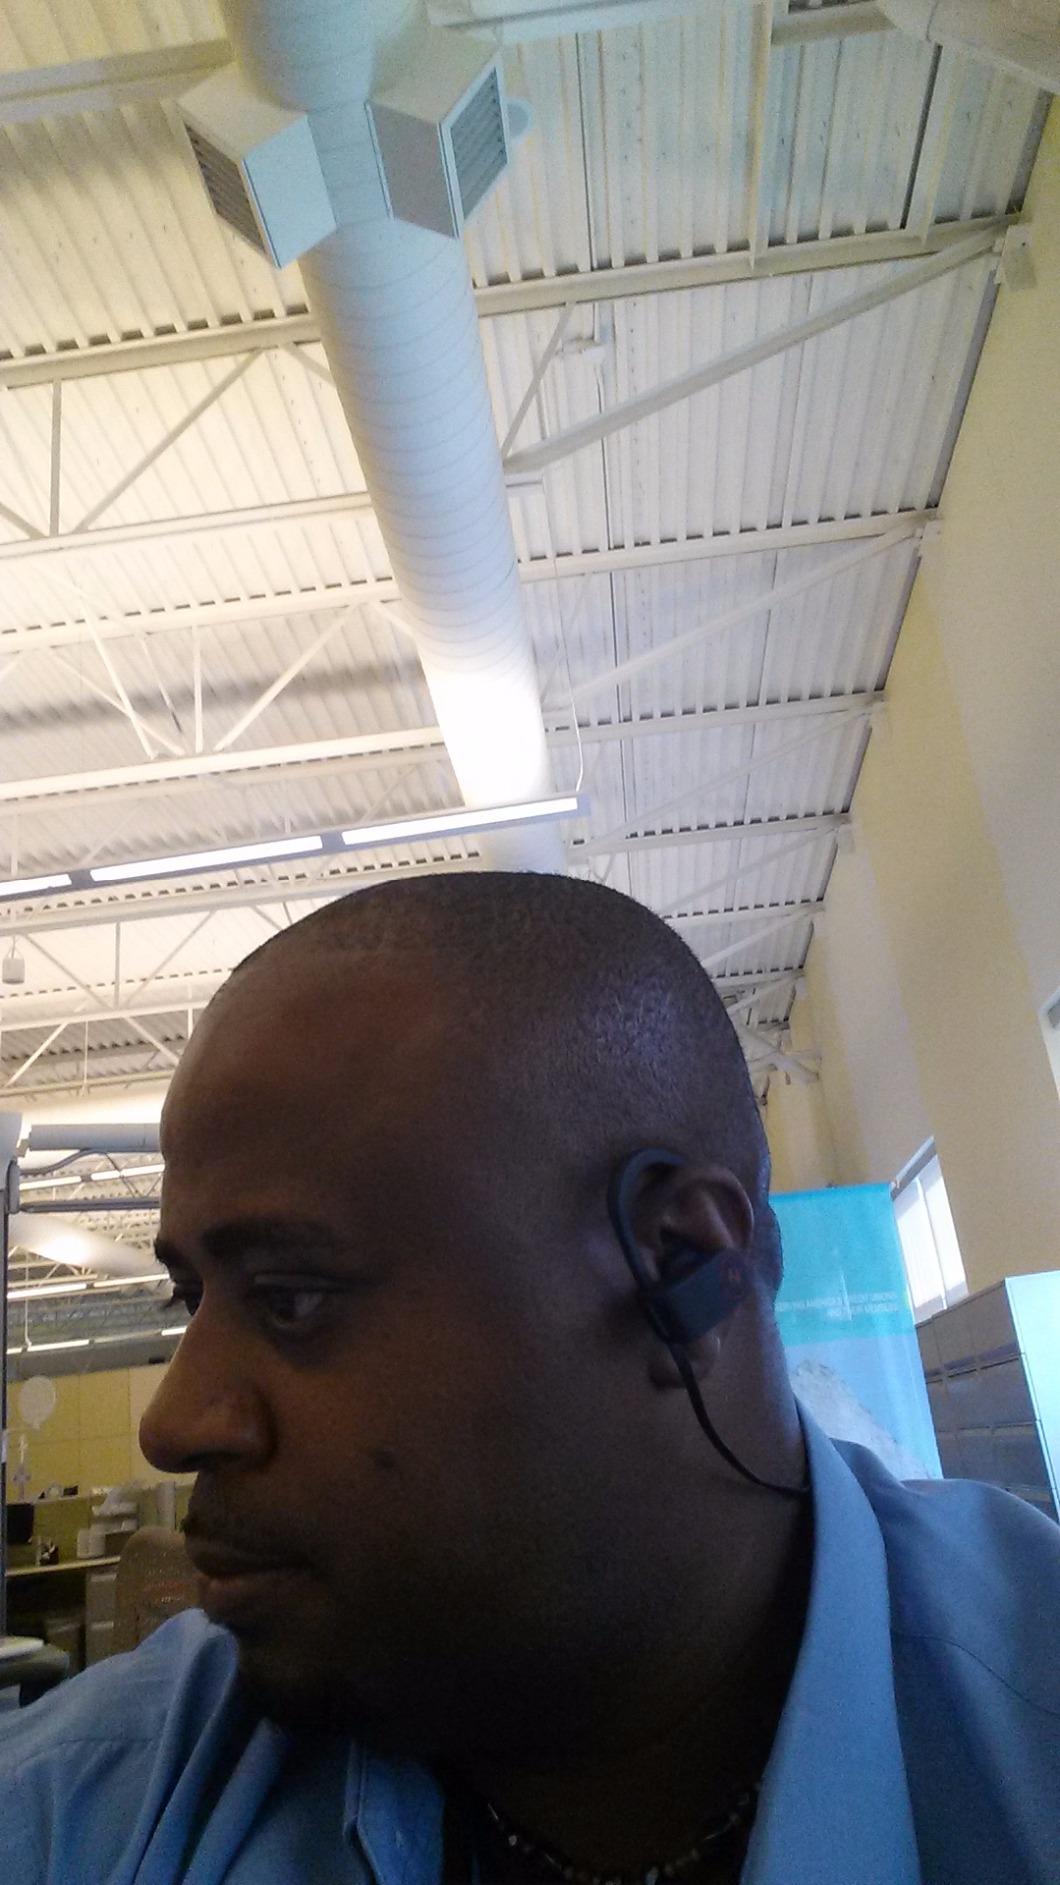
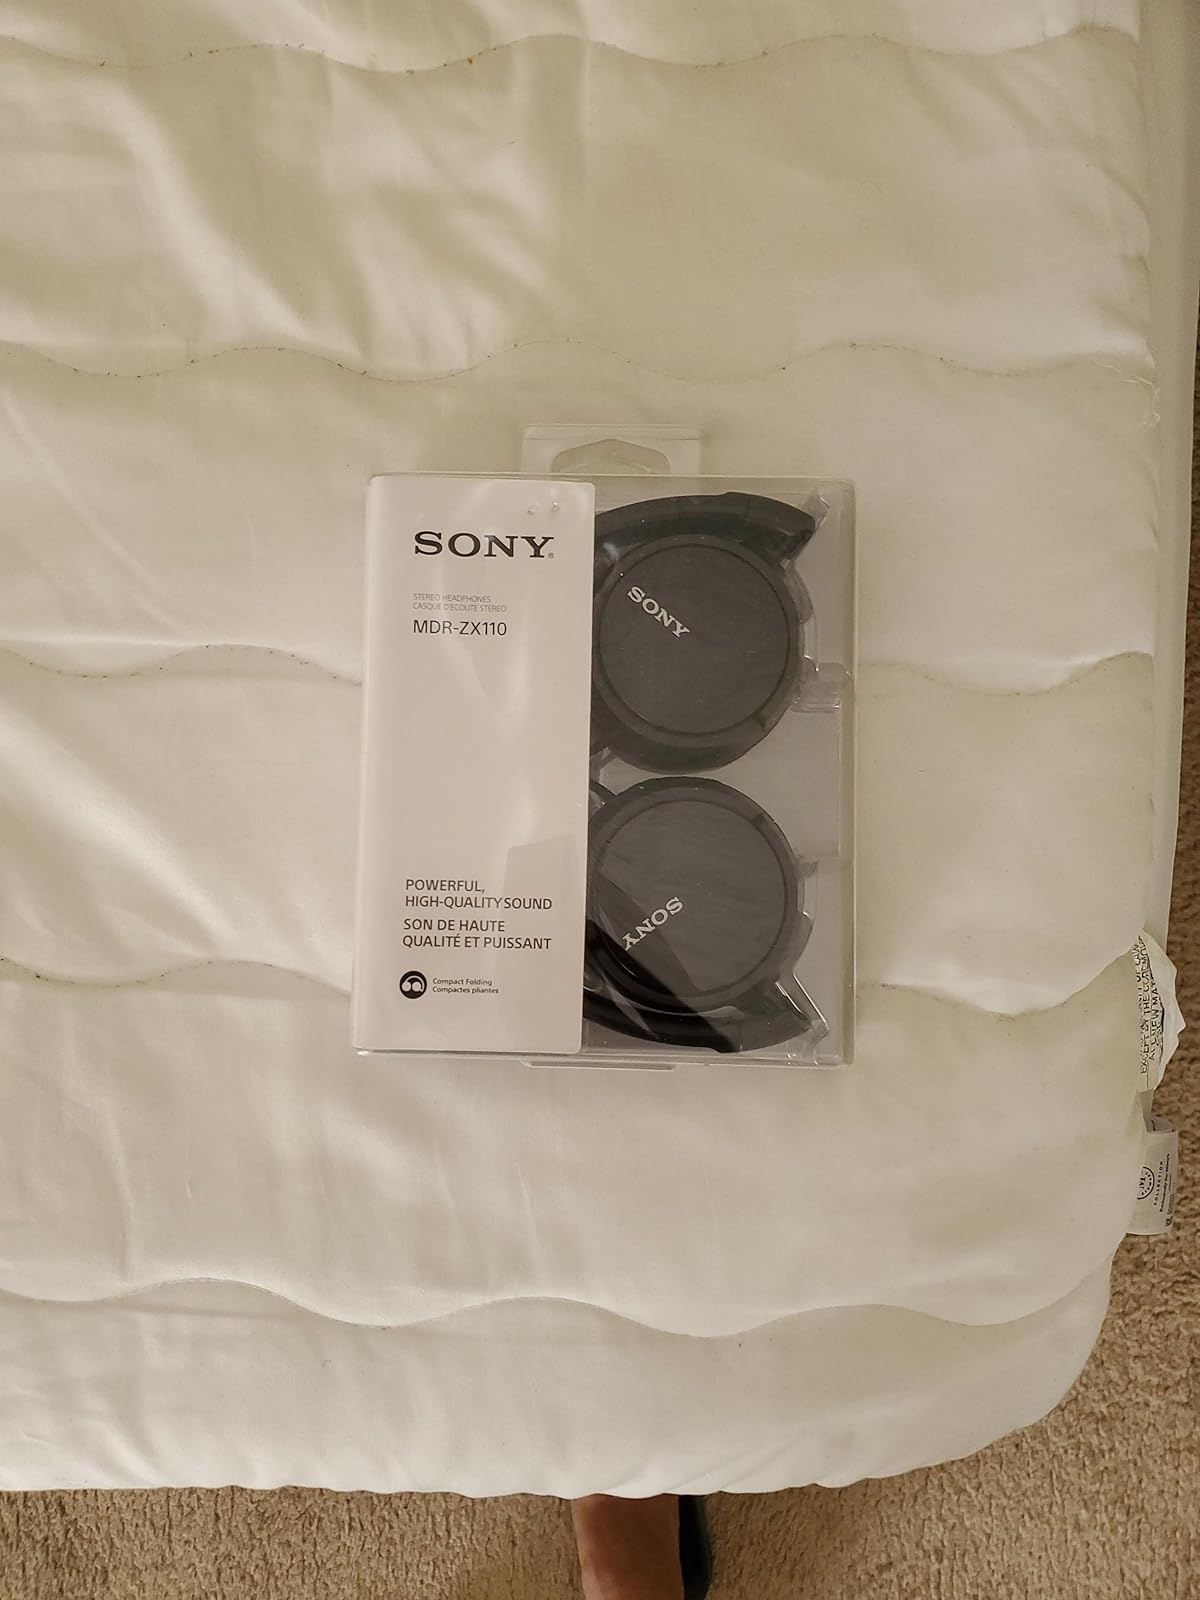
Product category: headphones
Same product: no